Horses in the Middle Ages

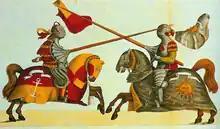
A later print of a 15th-century joust

One of the best-known of the medieval horses was the destrier, renowned and admired for its capabilities in war. It was well trained, and was required to be strong, fast and agile. A 14th-century writer described them as . In contemporary sources, the destrier was frequently referred to as the "great horse" because of its size and reputation. Being a subjective term, it gives no firm information about its actual height or weight, but since the average horse of the time was , a "great horse" by medieval standards might appear small to modern eyes. The destrier was highly prized by knights and men-at-arms, but was actually not very common, and appears to have been most suited to the joust.